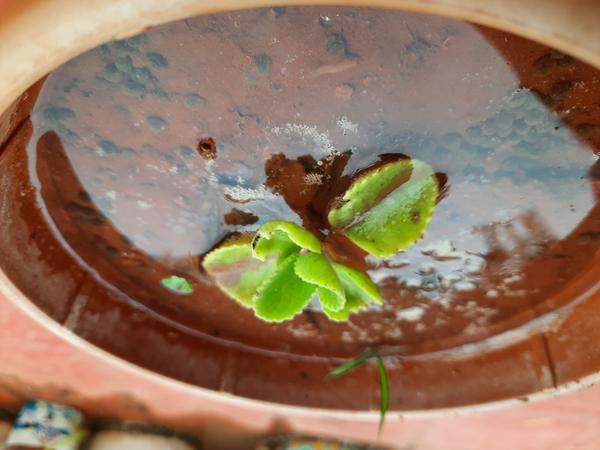
Plant: Doddapatre